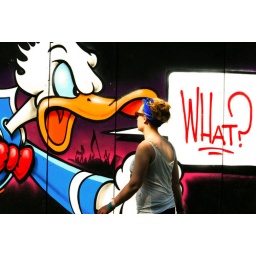
In Denmark innocent girls are quiet often confronted on the street by angry ducks